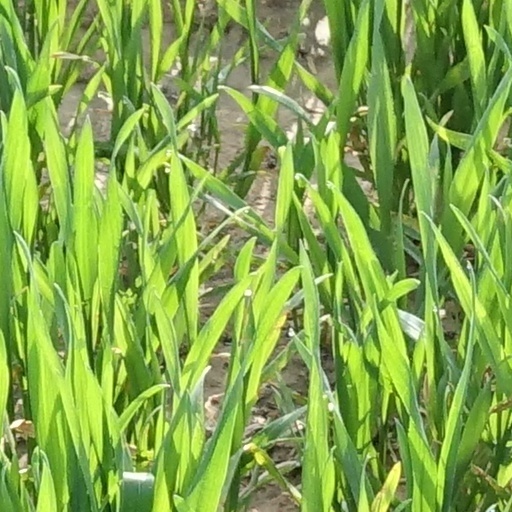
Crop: wheat